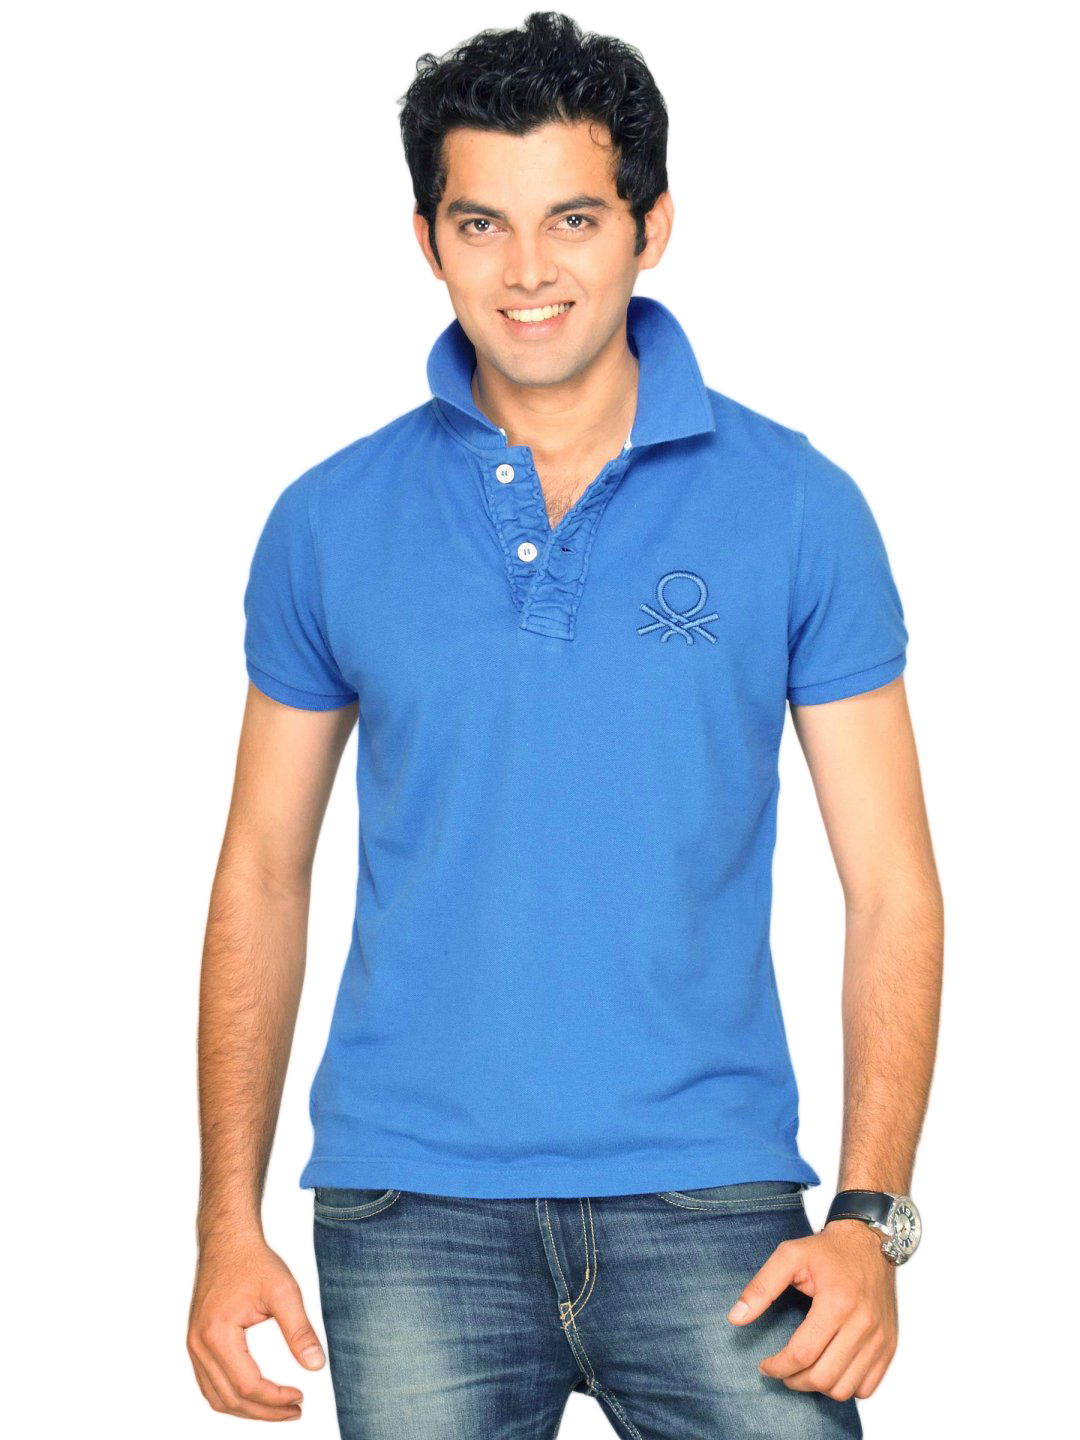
UCB Men's Polo Neck With Big Ben Logo Blue T-shirt
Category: Apparel / Topwear / Tshirts
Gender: Men
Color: Blue
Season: Summer 2011
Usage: Casual